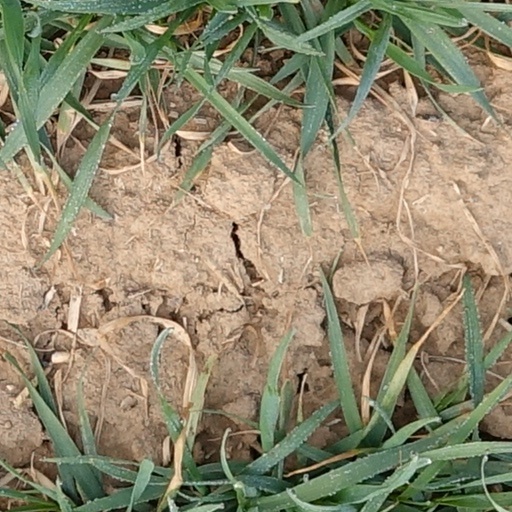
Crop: wheat